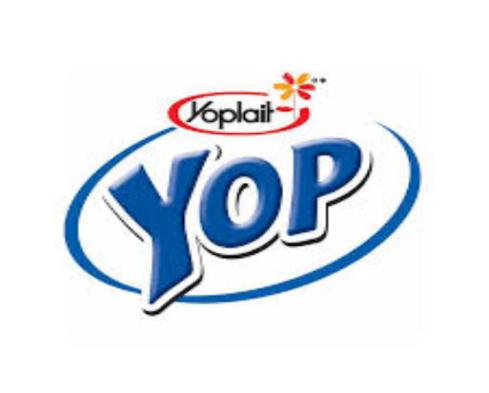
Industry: Leisure